Flagstaff, Arizona

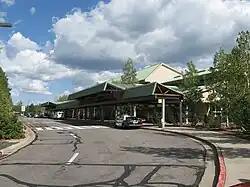
Flagstaff airport

There are 19 public schools, with 11,500 students and 800 faculty and staff, in the Flagstaff Unified School District. In 1997, Mount Elden Middle School was named an A+ School, citing an outstanding school climate, progressive use of technology and zero-tolerance approach to discipline. The 1999 National Science Teacher of the Year, David Thompson, teaches physics at Coconino High School. Three Arizona Teachers of the Year from 2001 through 2003 teach at Flagstaff High School. In 2012, Flagstaff was named America's first STEM Community.